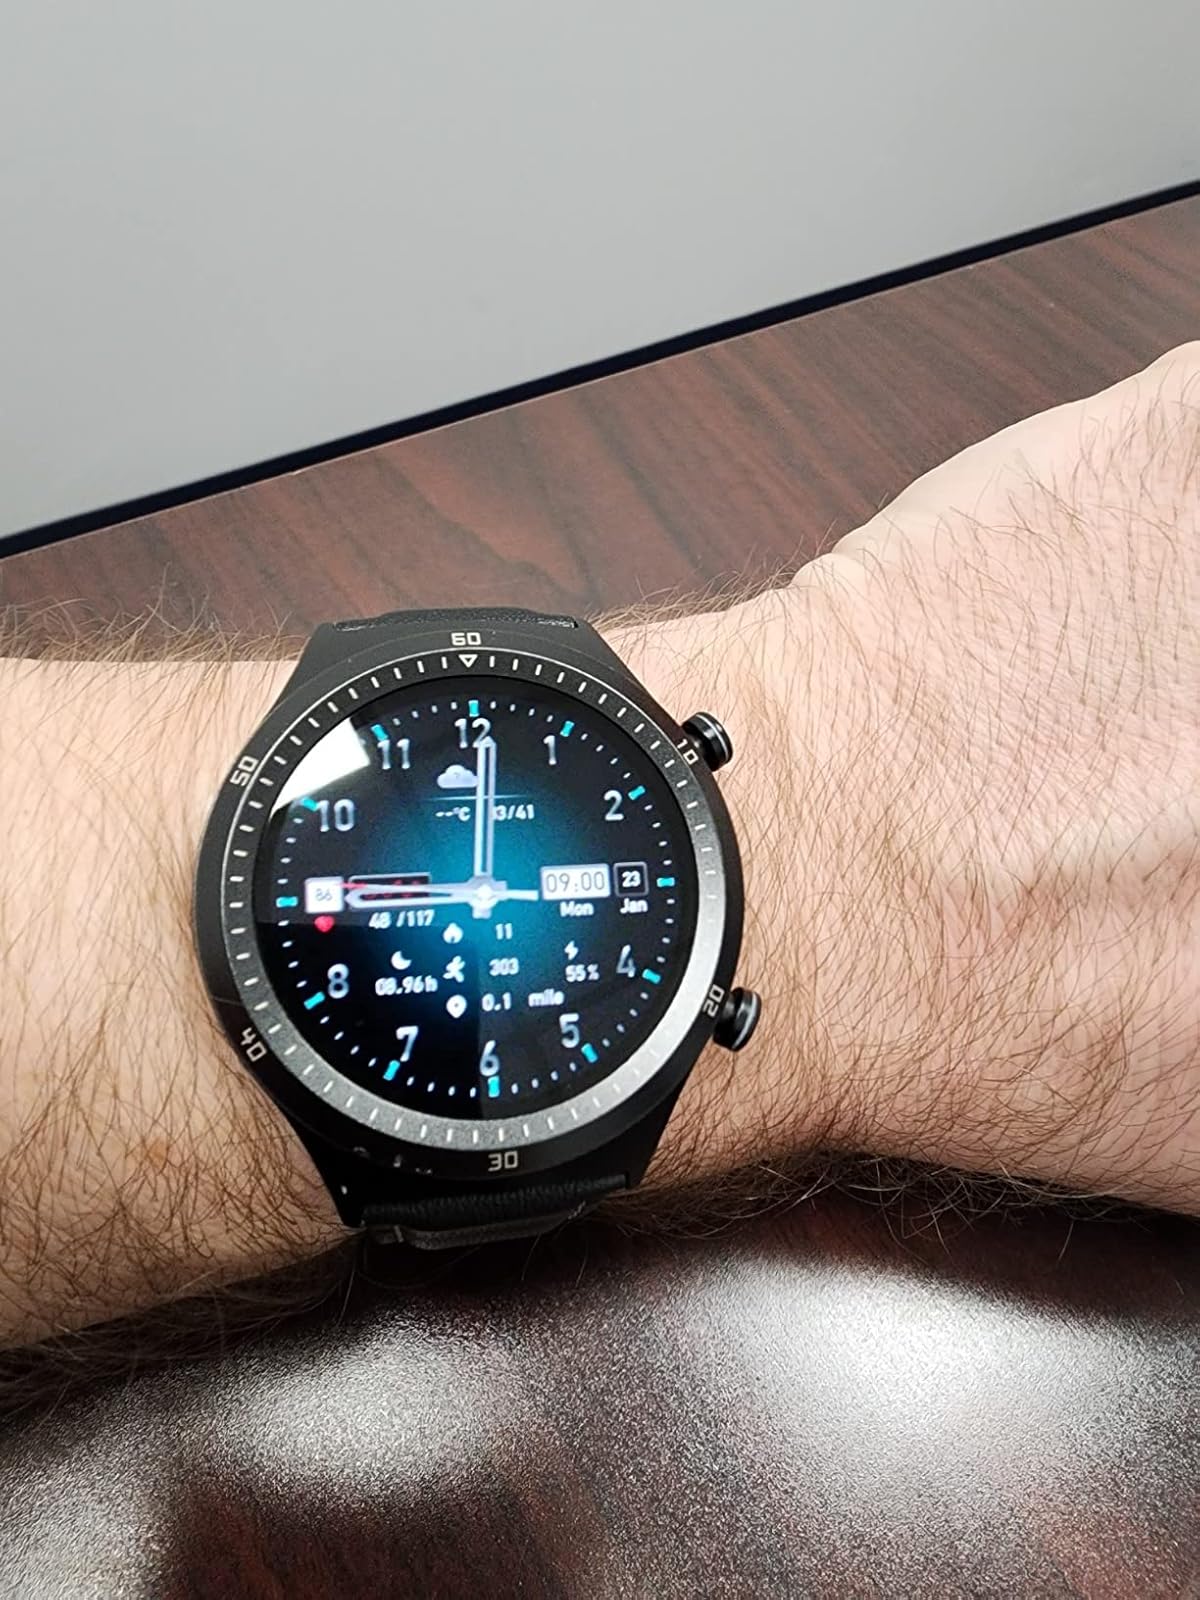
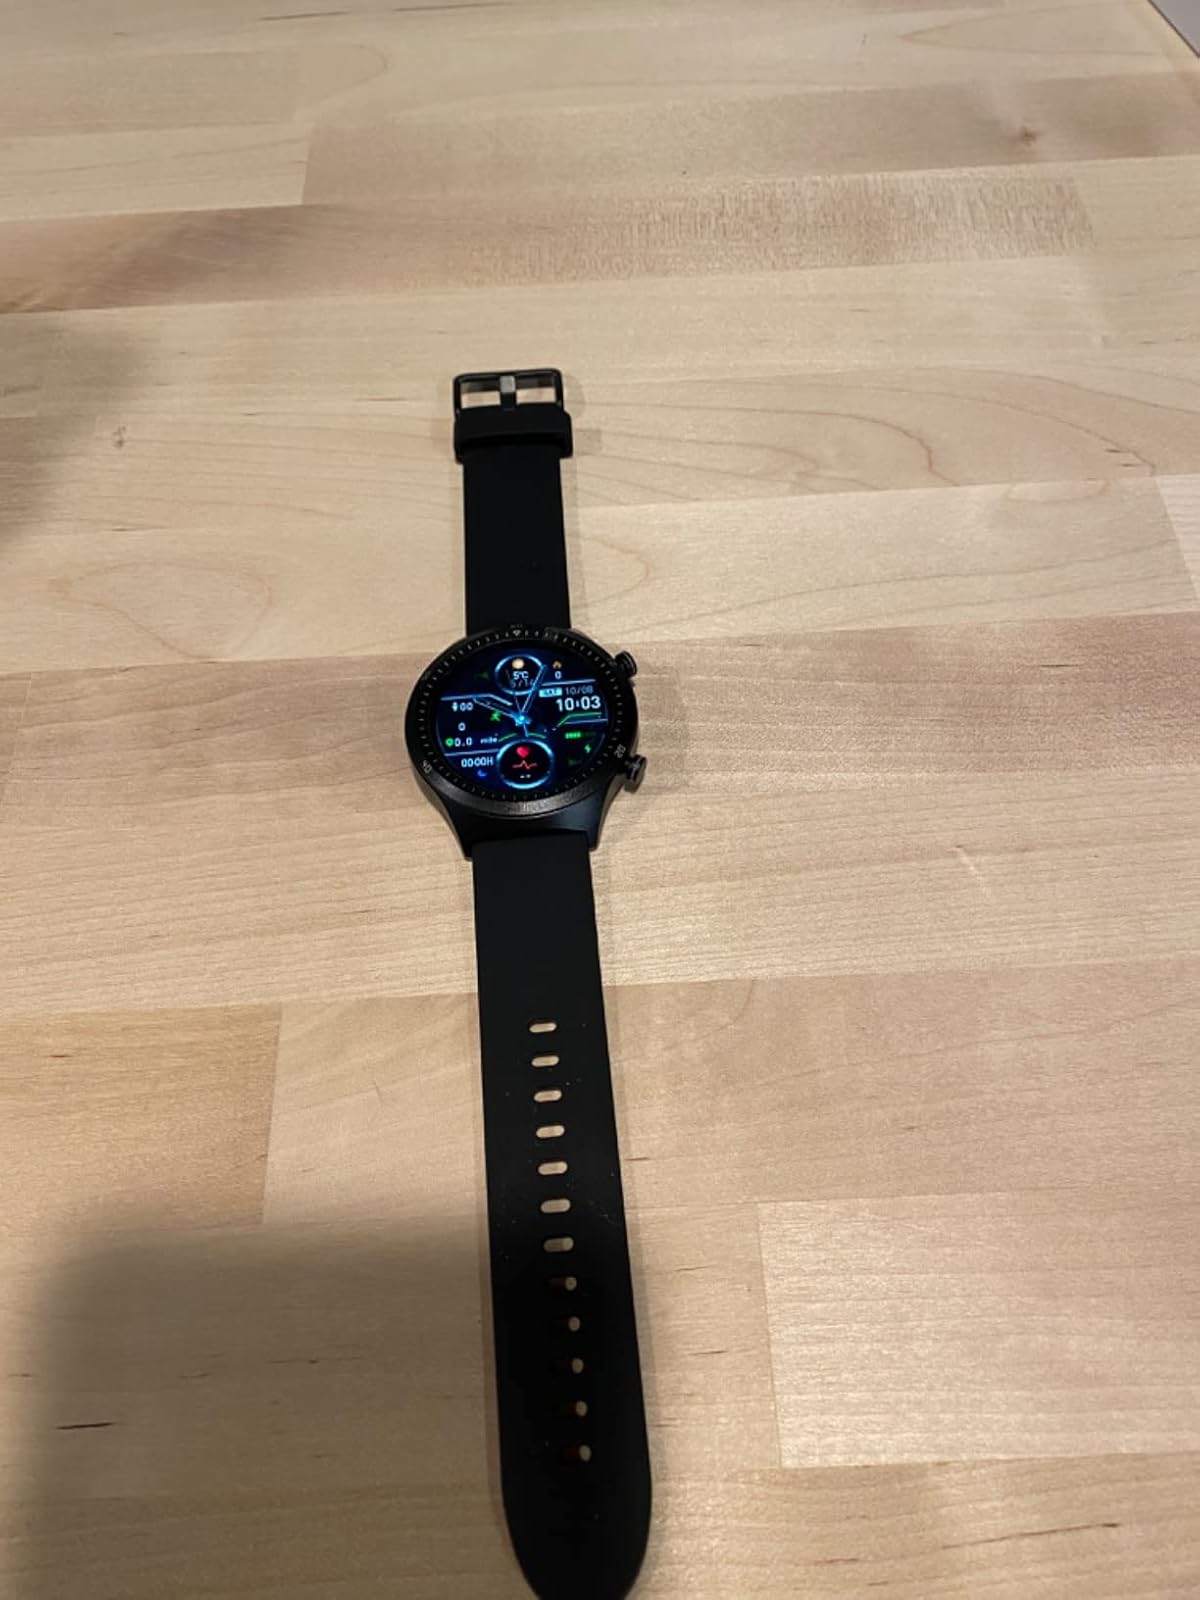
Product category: smartwatch
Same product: yes